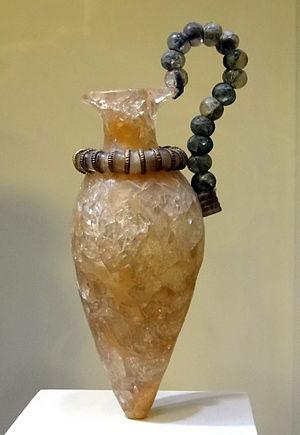
Vase de Zakros, Musée archéologique d'Héraklion, Crète, Grèce